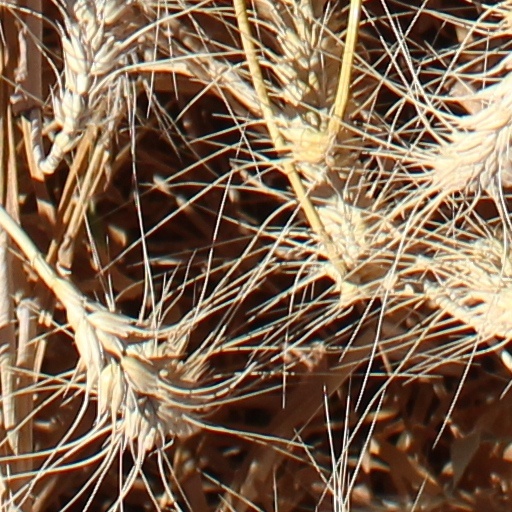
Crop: wheat